Terashō Station

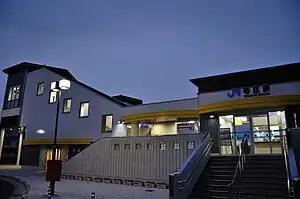
Terashō Station in February 2012

is a passenger railway station located in the city of Kōka, Shiga Prefecture, Japan, operated by the West Japan Railway Company (JR West).